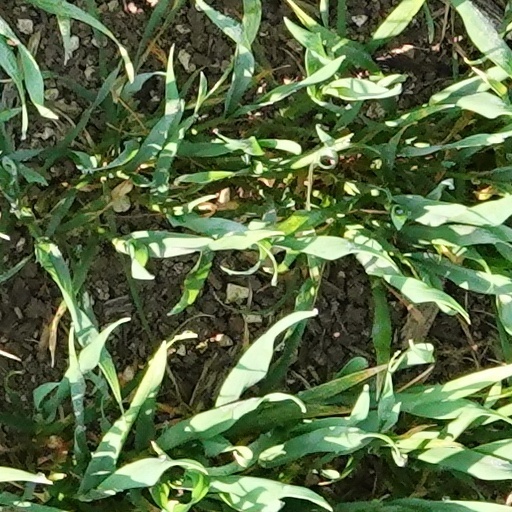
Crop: wheat